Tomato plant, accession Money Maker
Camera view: tilt-top (135 deg); turntable rotation: 150 degrees
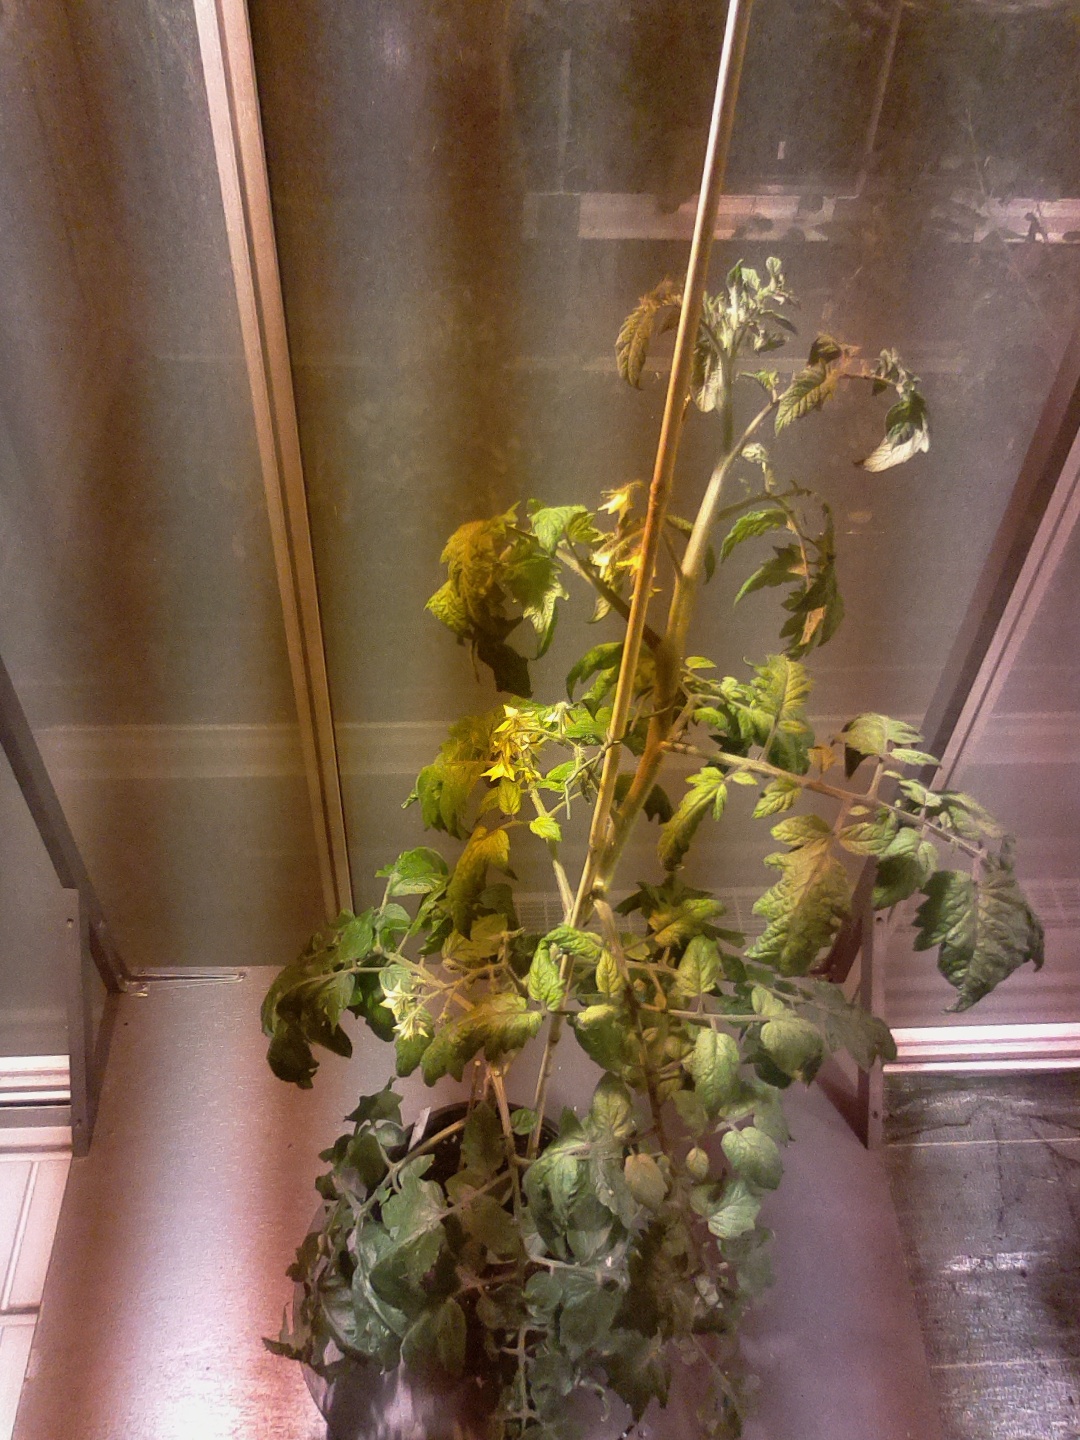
BBCH growth stage 69: End of flowering, 90%-100% of flowers open, more petals falling